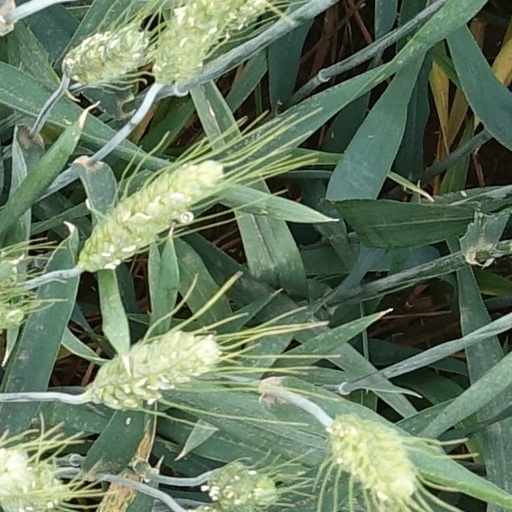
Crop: wheat